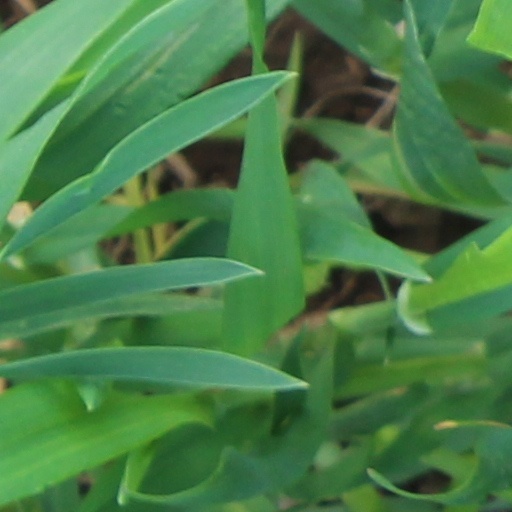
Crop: wheat